European windstorm

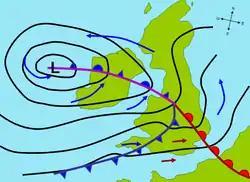
A fictitious synoptic chart of an extratropical cyclone affecting the UK & Ireland. The blue and red arrows between isobars indicate the direction of the wind and its relative temperature, while the "L" symbol denotes the center of the "low". Note the occluded cold and warm frontal boundaries.

Insurance losses from European windstorms are the second greatest source of loss for any natural peril globally. Only Atlantic hurricanes in the United States are larger. Windstorm losses exceed those caused by flooding in Europe. For instance one windstorm, Kyrill in 2007, exceeded the losses of the 2007 United Kingdom floods.